Coffee House (TV series)

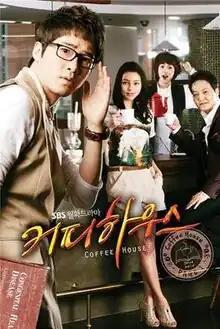
Promotional poster

Coffee House is a 2010 South Korean television series starring Kang Ji-hwan, Park Si-yeon, Hahm Eun-jung, and Jung Woong-in. It aired on SBS from May 17 to July 27, 2010 on Mondays and Tuesdays at 20:45 for 18 episodes.